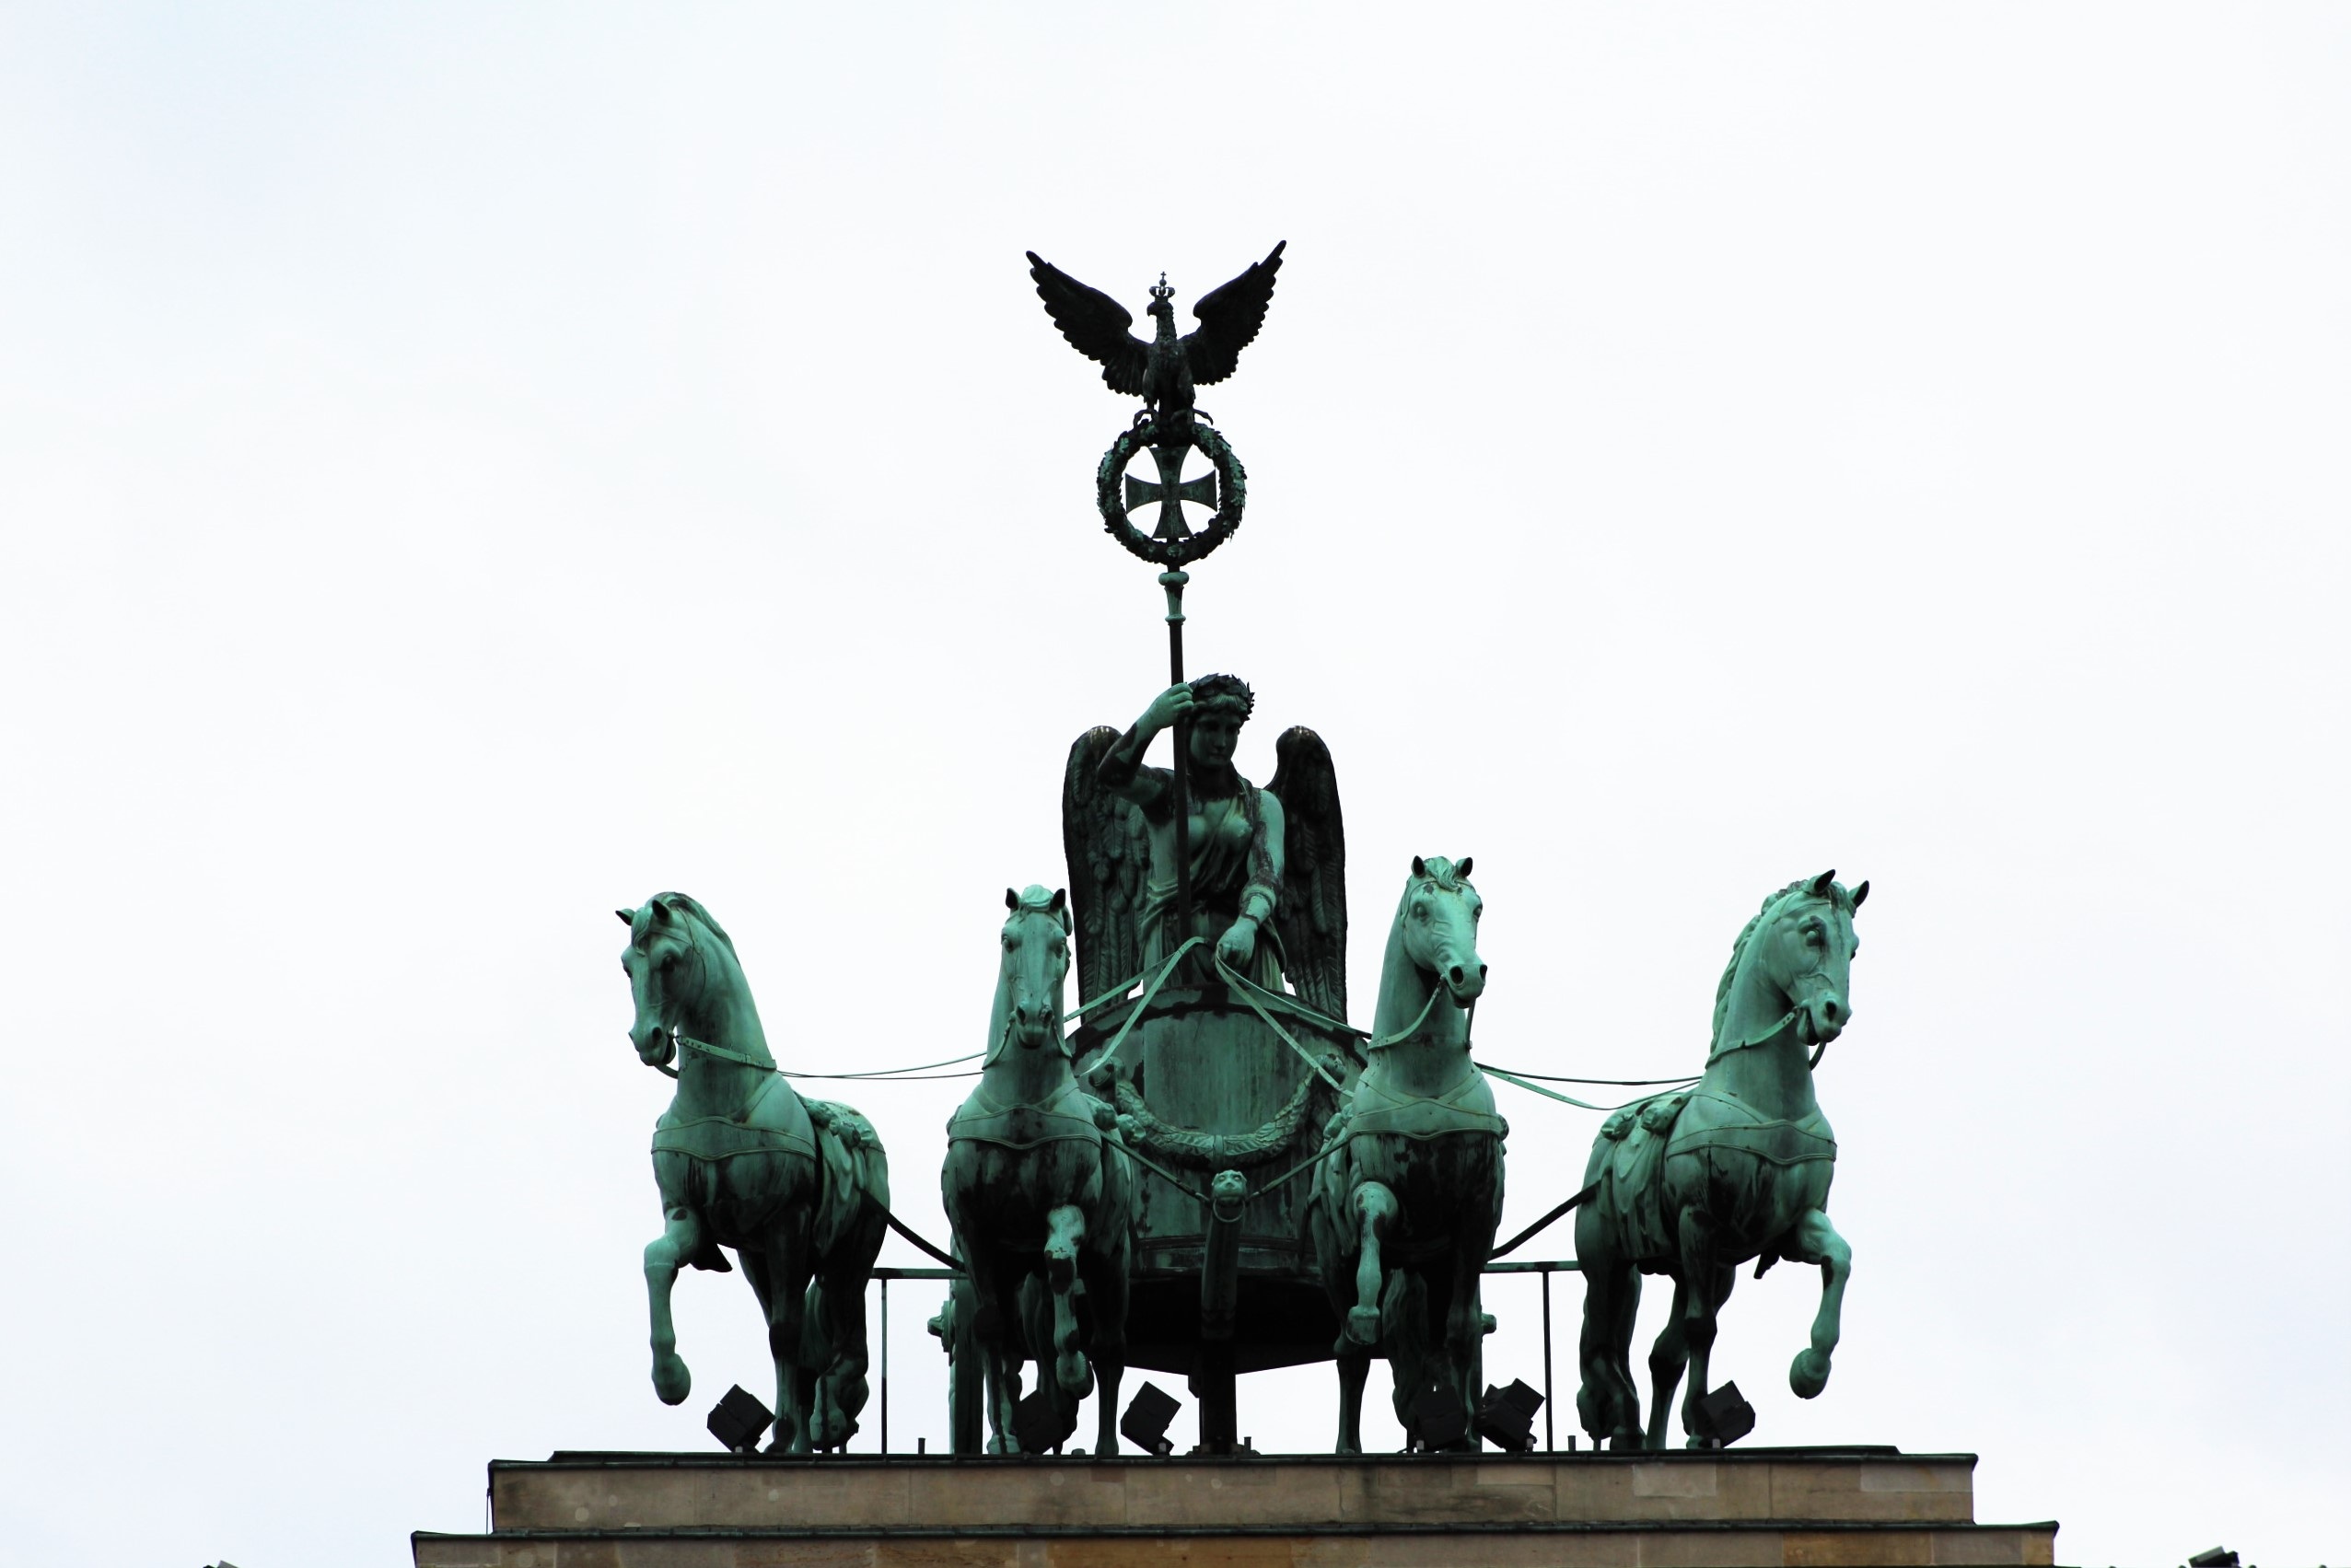
building, monument, statue, landmark, places of interest, sculpture, horses, capital, art, illustration, berlin, history, tourist attraction, brandenburg gate, quadriga